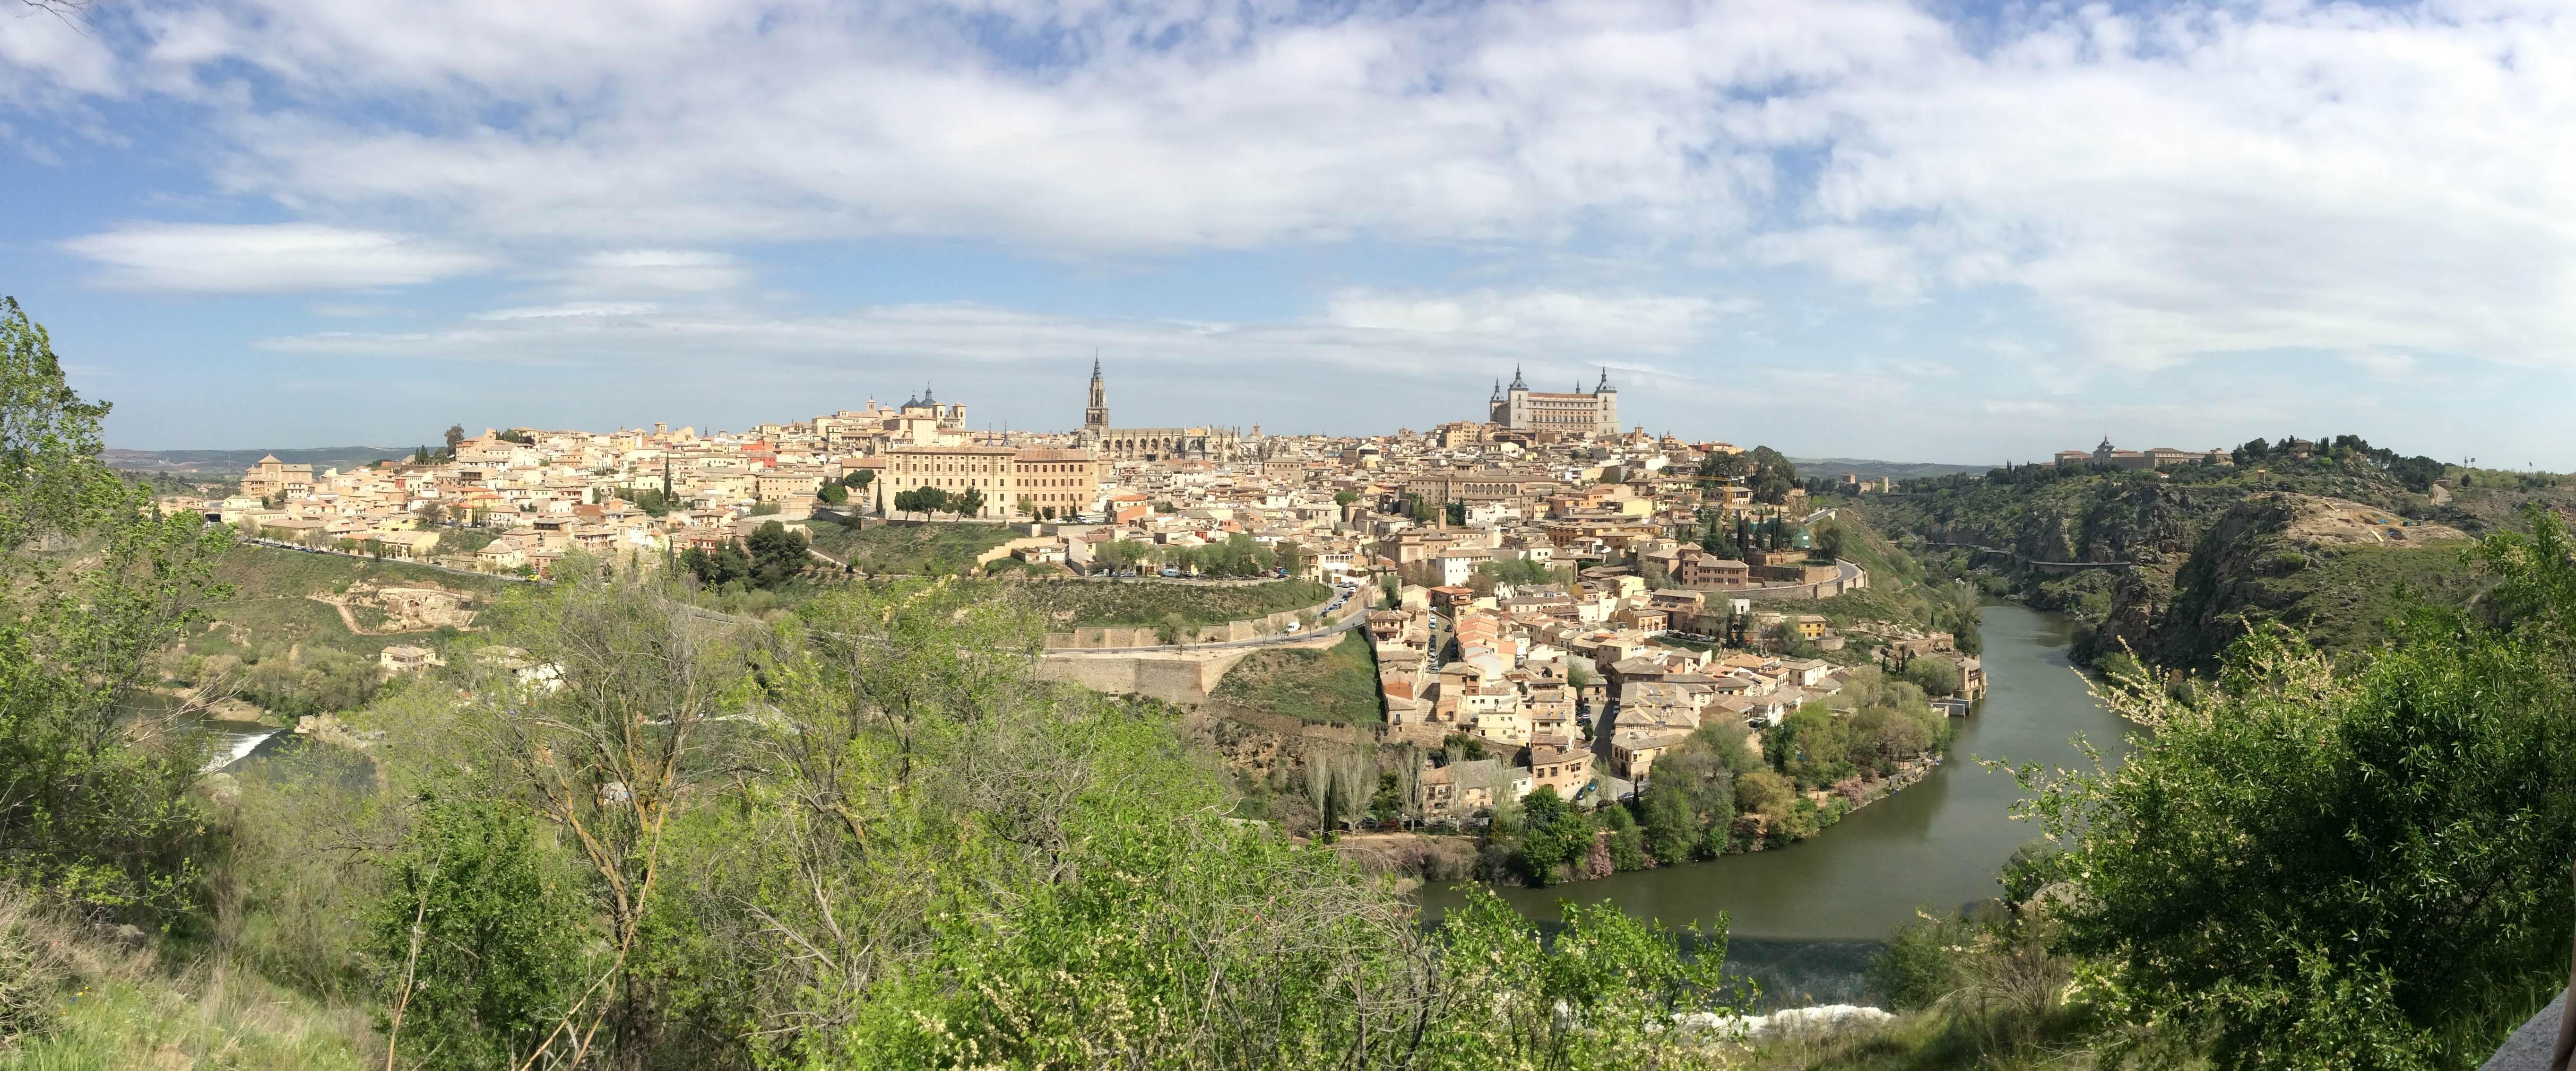
landscape, town, panorama, village, cliff, castle, tourism, terrain, old town, ruins, toledo, ecosystem, monuments, parador, historic site, ancient history